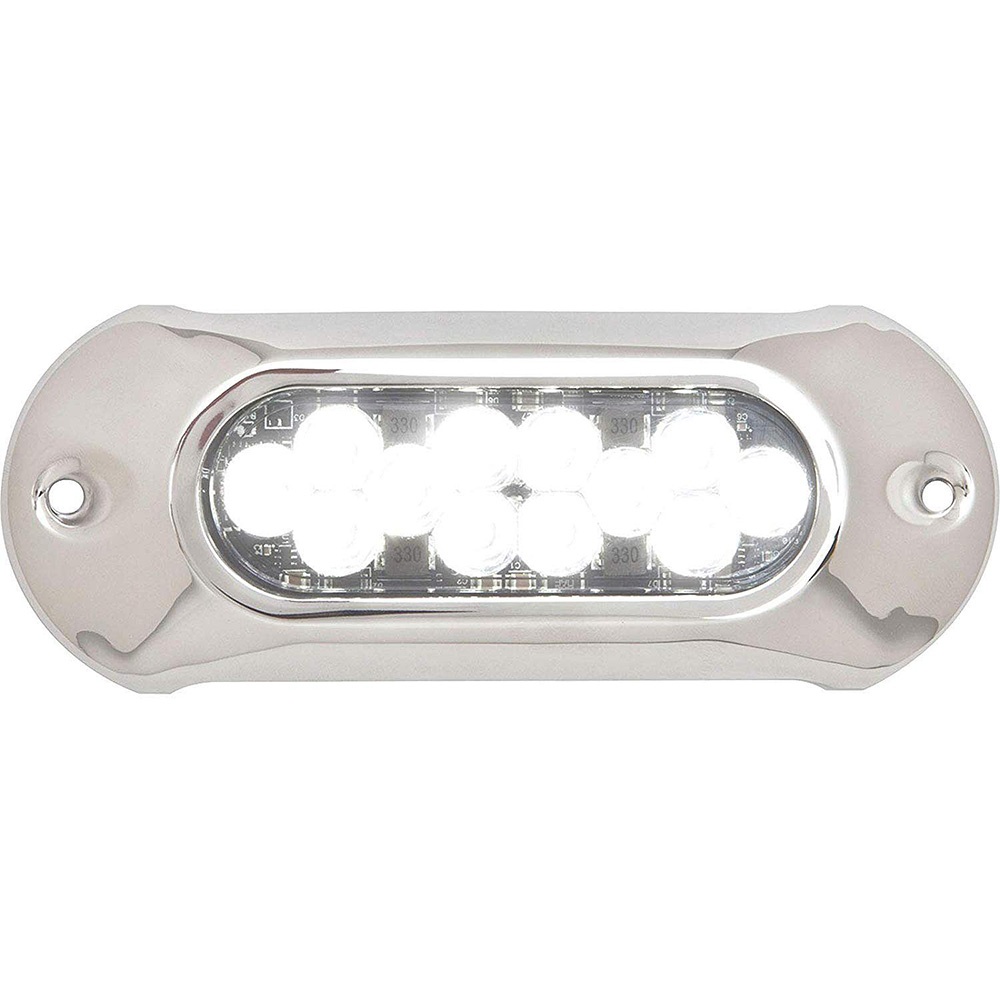
Attwood LightArmor HPX Underwater Light - 12 LED  White [66UW12W-7]
LightArmor Extreme High Performance (HPX) Underwater Light - 12 LED & White Ensuring the highest quality performance, this 6-inch Light Armor surface mount underwater LED incorporates the very latest technology to provide maximum life cycles, minimal heat exposure, and incredible brightness. The sleek housing with a low profile design requires minimal mounting hardware. Unique heat sink cooling system with active overheat protection, reverse polarity protection, fully-sealed waterproof electronics, and impact-resistant lens further enhance unsurpassed durability. Features: 12V and 24V DC systems Intelligently engineered for strength and durability Exclusive Heat-Sync Cooling System with Active Overheat Protection Resistant to corrosion, chemicals, and UV damage Extreme impact-resistant lens 3 ft. sheathed wire Reverse polarity protection Fully sealed waterproof electronics Simple installation with minimal mounting hardware Low-profile design Electro-polished 316 stainless steel cover (Optional for OEM) CE certified Specifications: Fixture Lumens: 5,000 Current Draw at 13.6V: 4.50 Current Draw at 24V: 2.25 *All Light Armor Underwater lights must be mounted under water line. Only works underwater. Specifications: Color: White Material: Stainless Steel Mounting Style: Surface Box Dimensions: 2"H x 6"W x 10"L WT: 0.65 lbs UPC: 022697664129 Quick Guide (pdf)
Brand: Attwood Marine
Category: Sporting Goods > Outdoor Recreation > Boating & Water Sports > Diving & Snorkeling